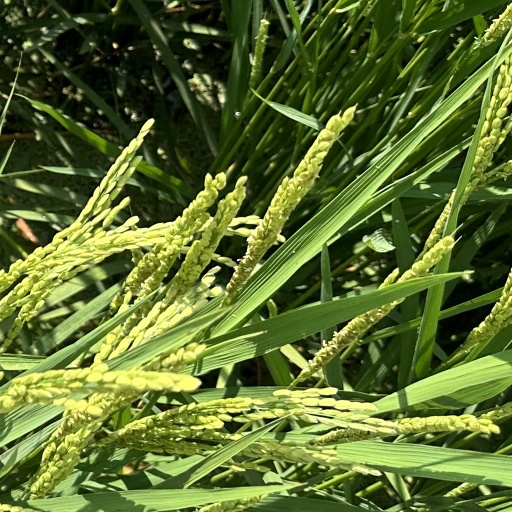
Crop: rice